Marcelo, Marmelo, Martelo (book)

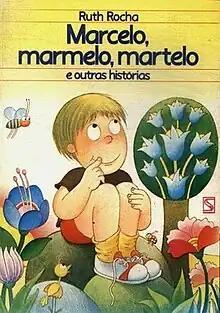

Marcelo, Marmelo, Martelo is a children's book by the Brazilian writer Ruth Rocha and illustrated by Adalberto Cornavaca, it was originally released in 1976 by Salamandra. There are more than 55 editions making it a classic used in schools all over Brazil.